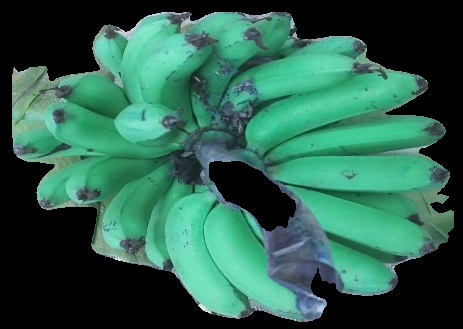
Variety: pachbale
Grade: grade3